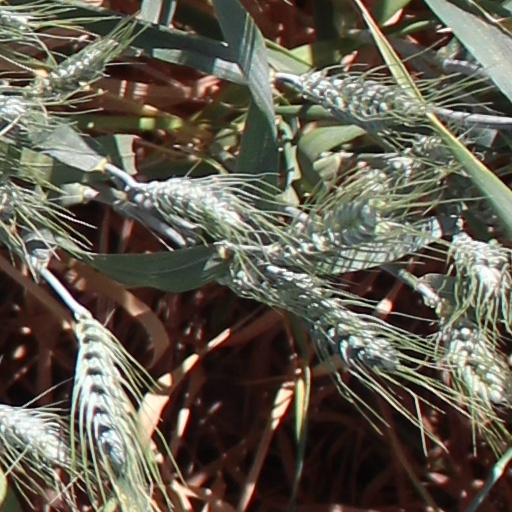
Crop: wheat